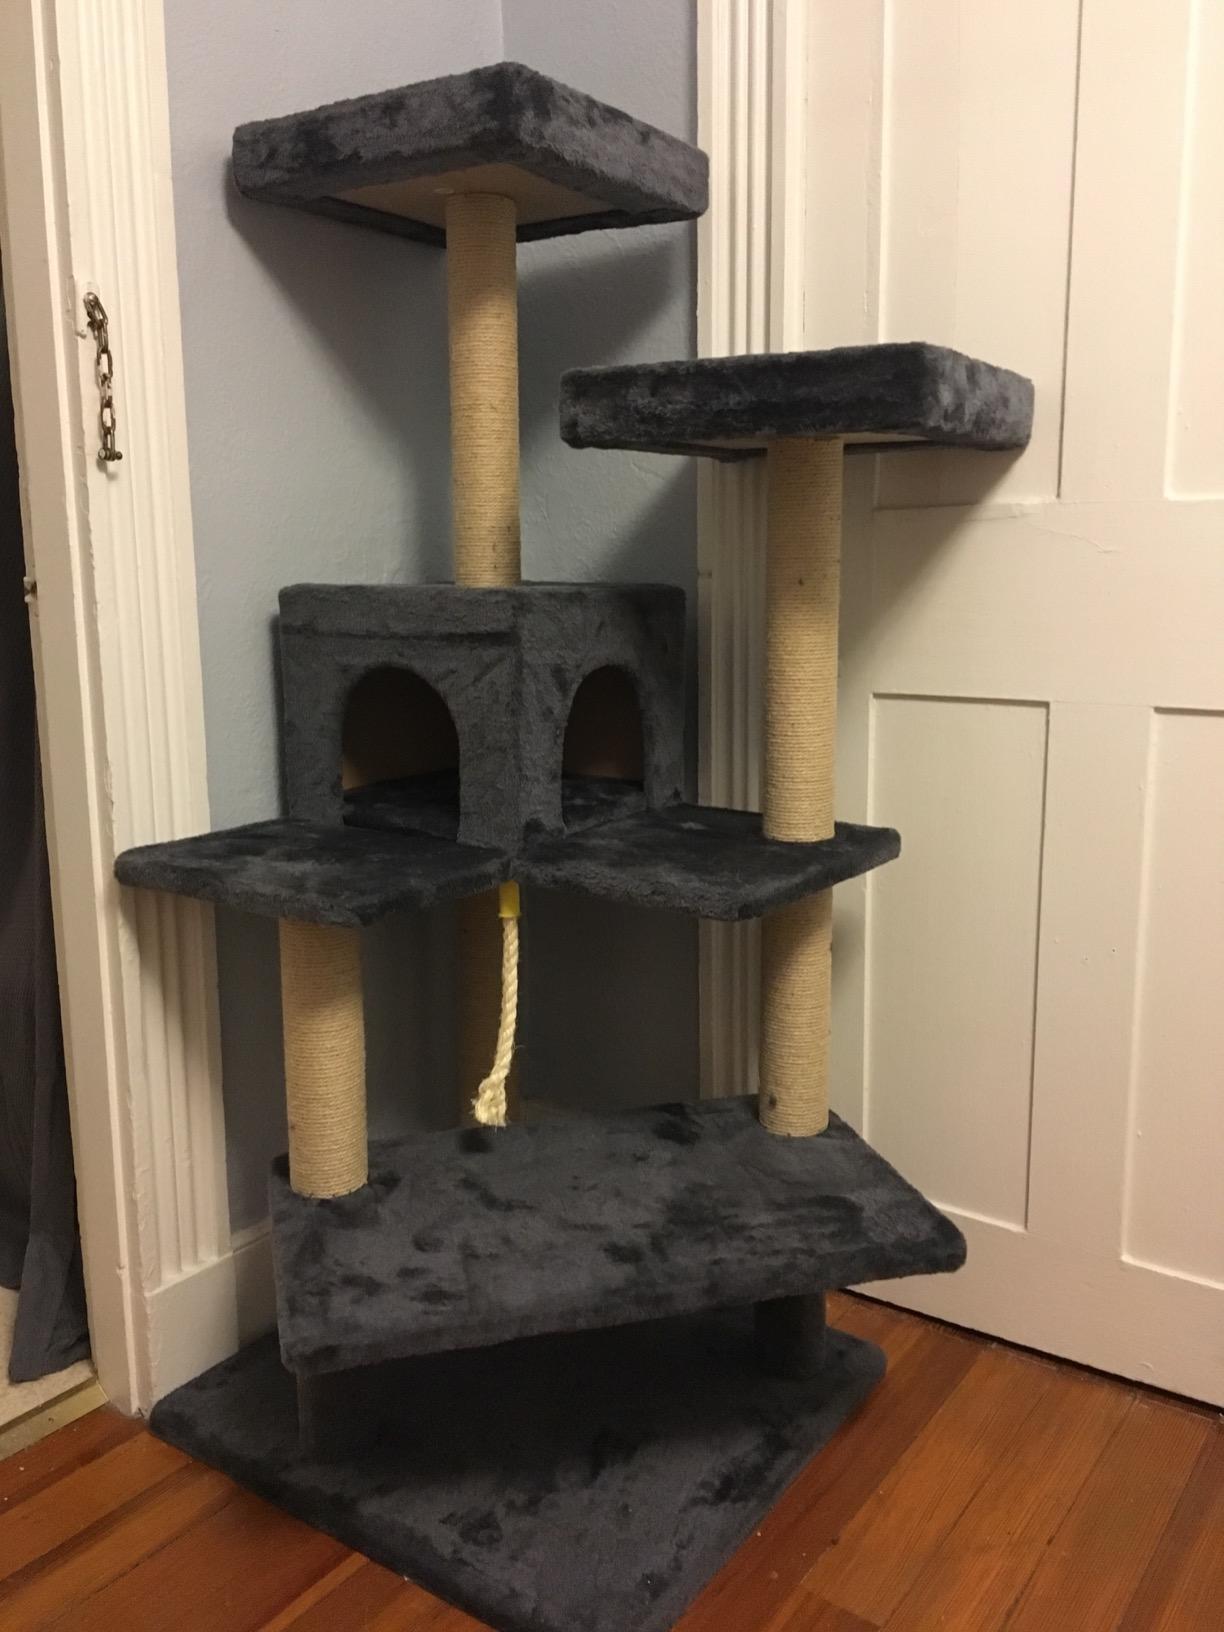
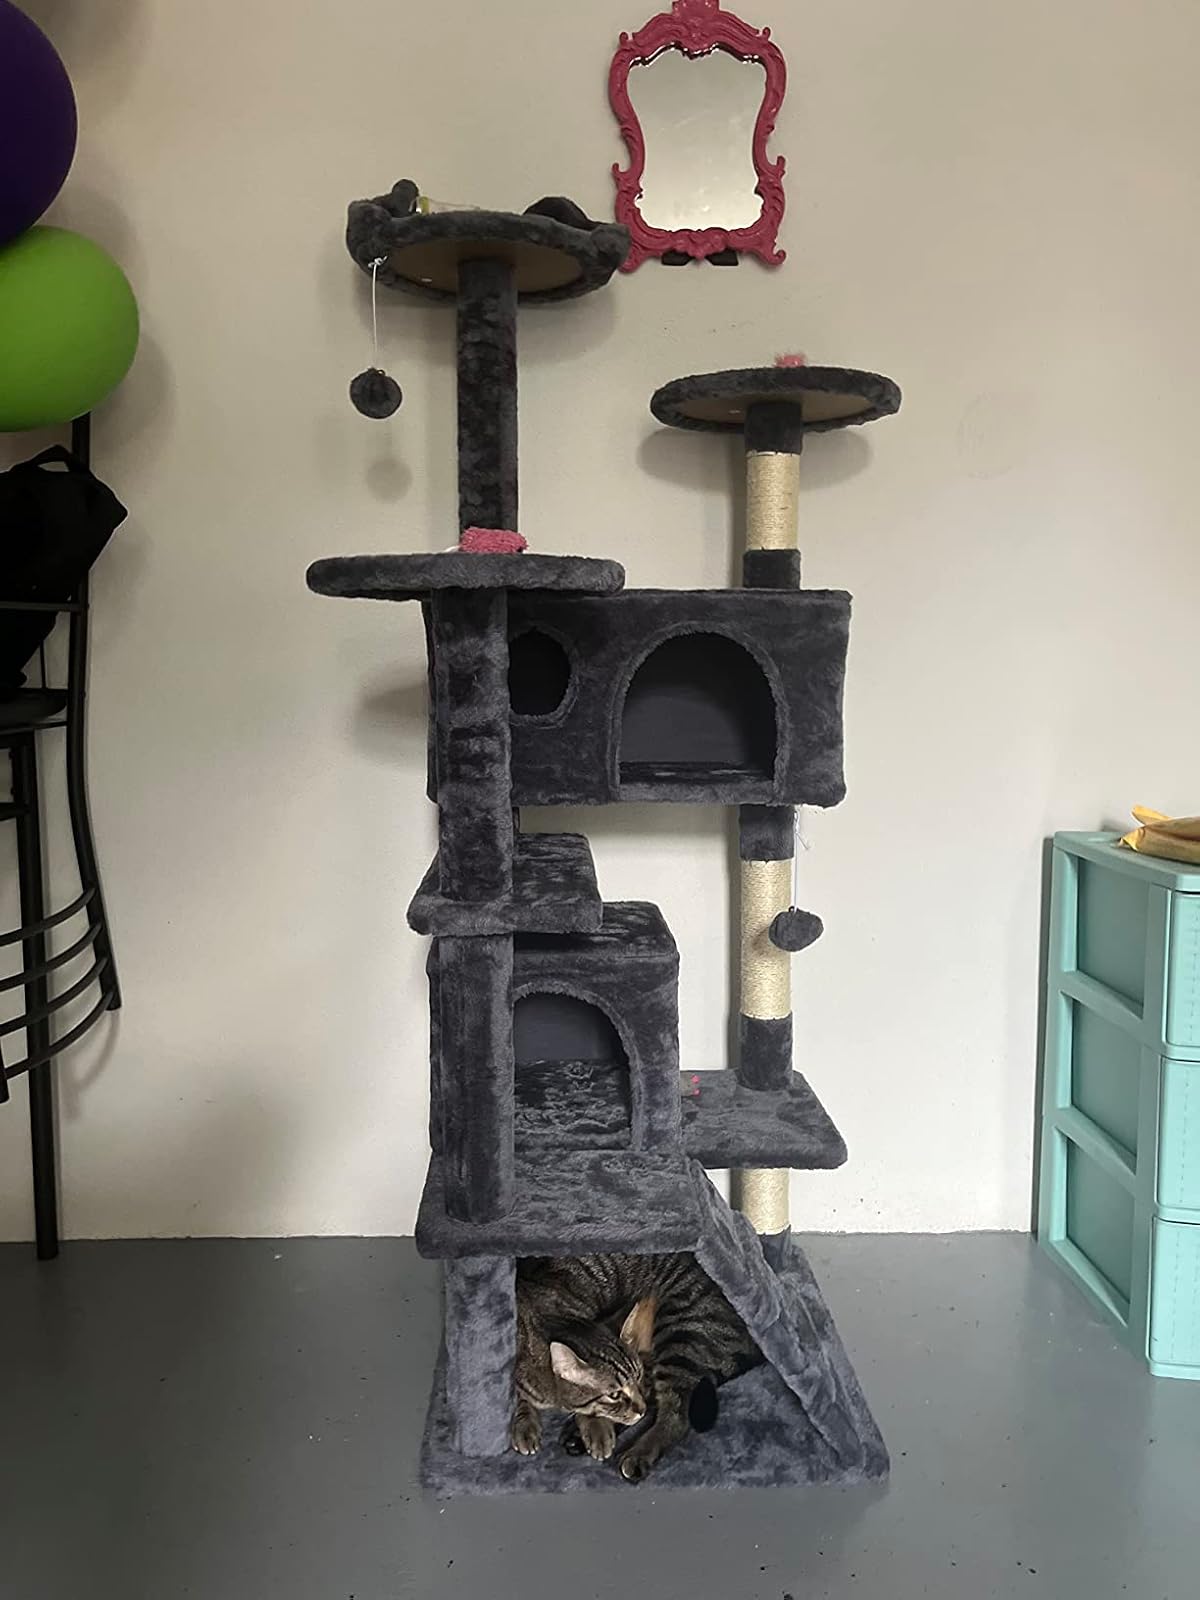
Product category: items_cat tree
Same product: no